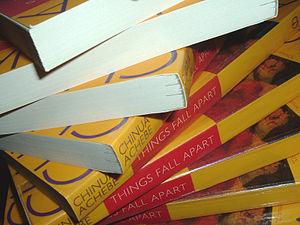
Chinua Achebe, né Albert Chinualumogu Achebe le 16 novembre 1930 à Ogidi et mort le 21 mars 2013 à Boston, est un écrivain nigérian d'expression anglaise. Romancier et poète, il débute avec Le monde s'effondre qui est, avec Le Malaise, son œuvre principale.